History of the Royal Marines

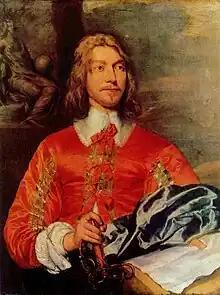
Portrait of a Maritime officer, by William Dobson, 17th century

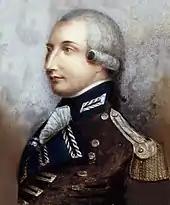
Major General John Tupper His Majesty's Marine Forces.

Two marine regiments of the army were raised in 1690. They were the Earl of Pembroke's and Torrington's, later Lord Berkeley's. These two regiments participated in an opposed landing during the Williamite War in Ireland at Cork, Ireland on 21 September 1690 under the command of John Churchill, later Duke of Marlborough.